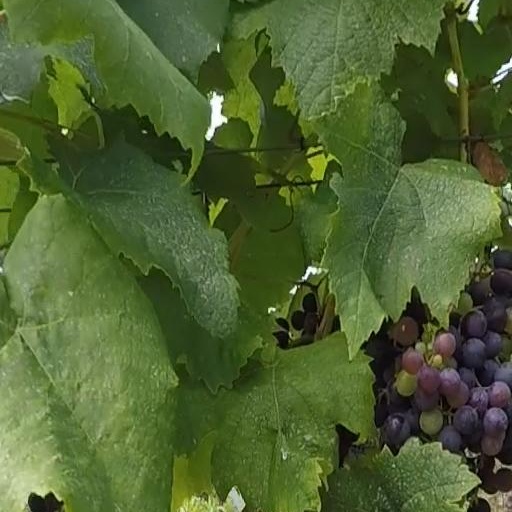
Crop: grape